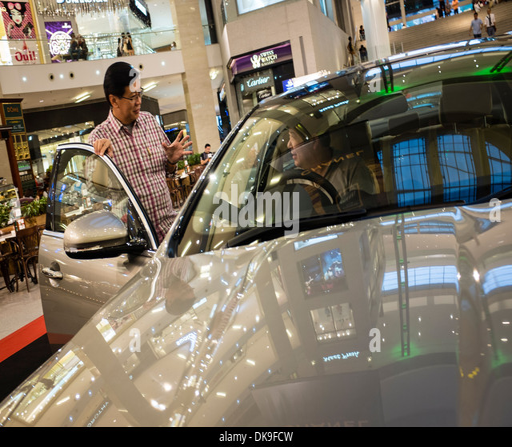
men discuss a car in the shopping mall